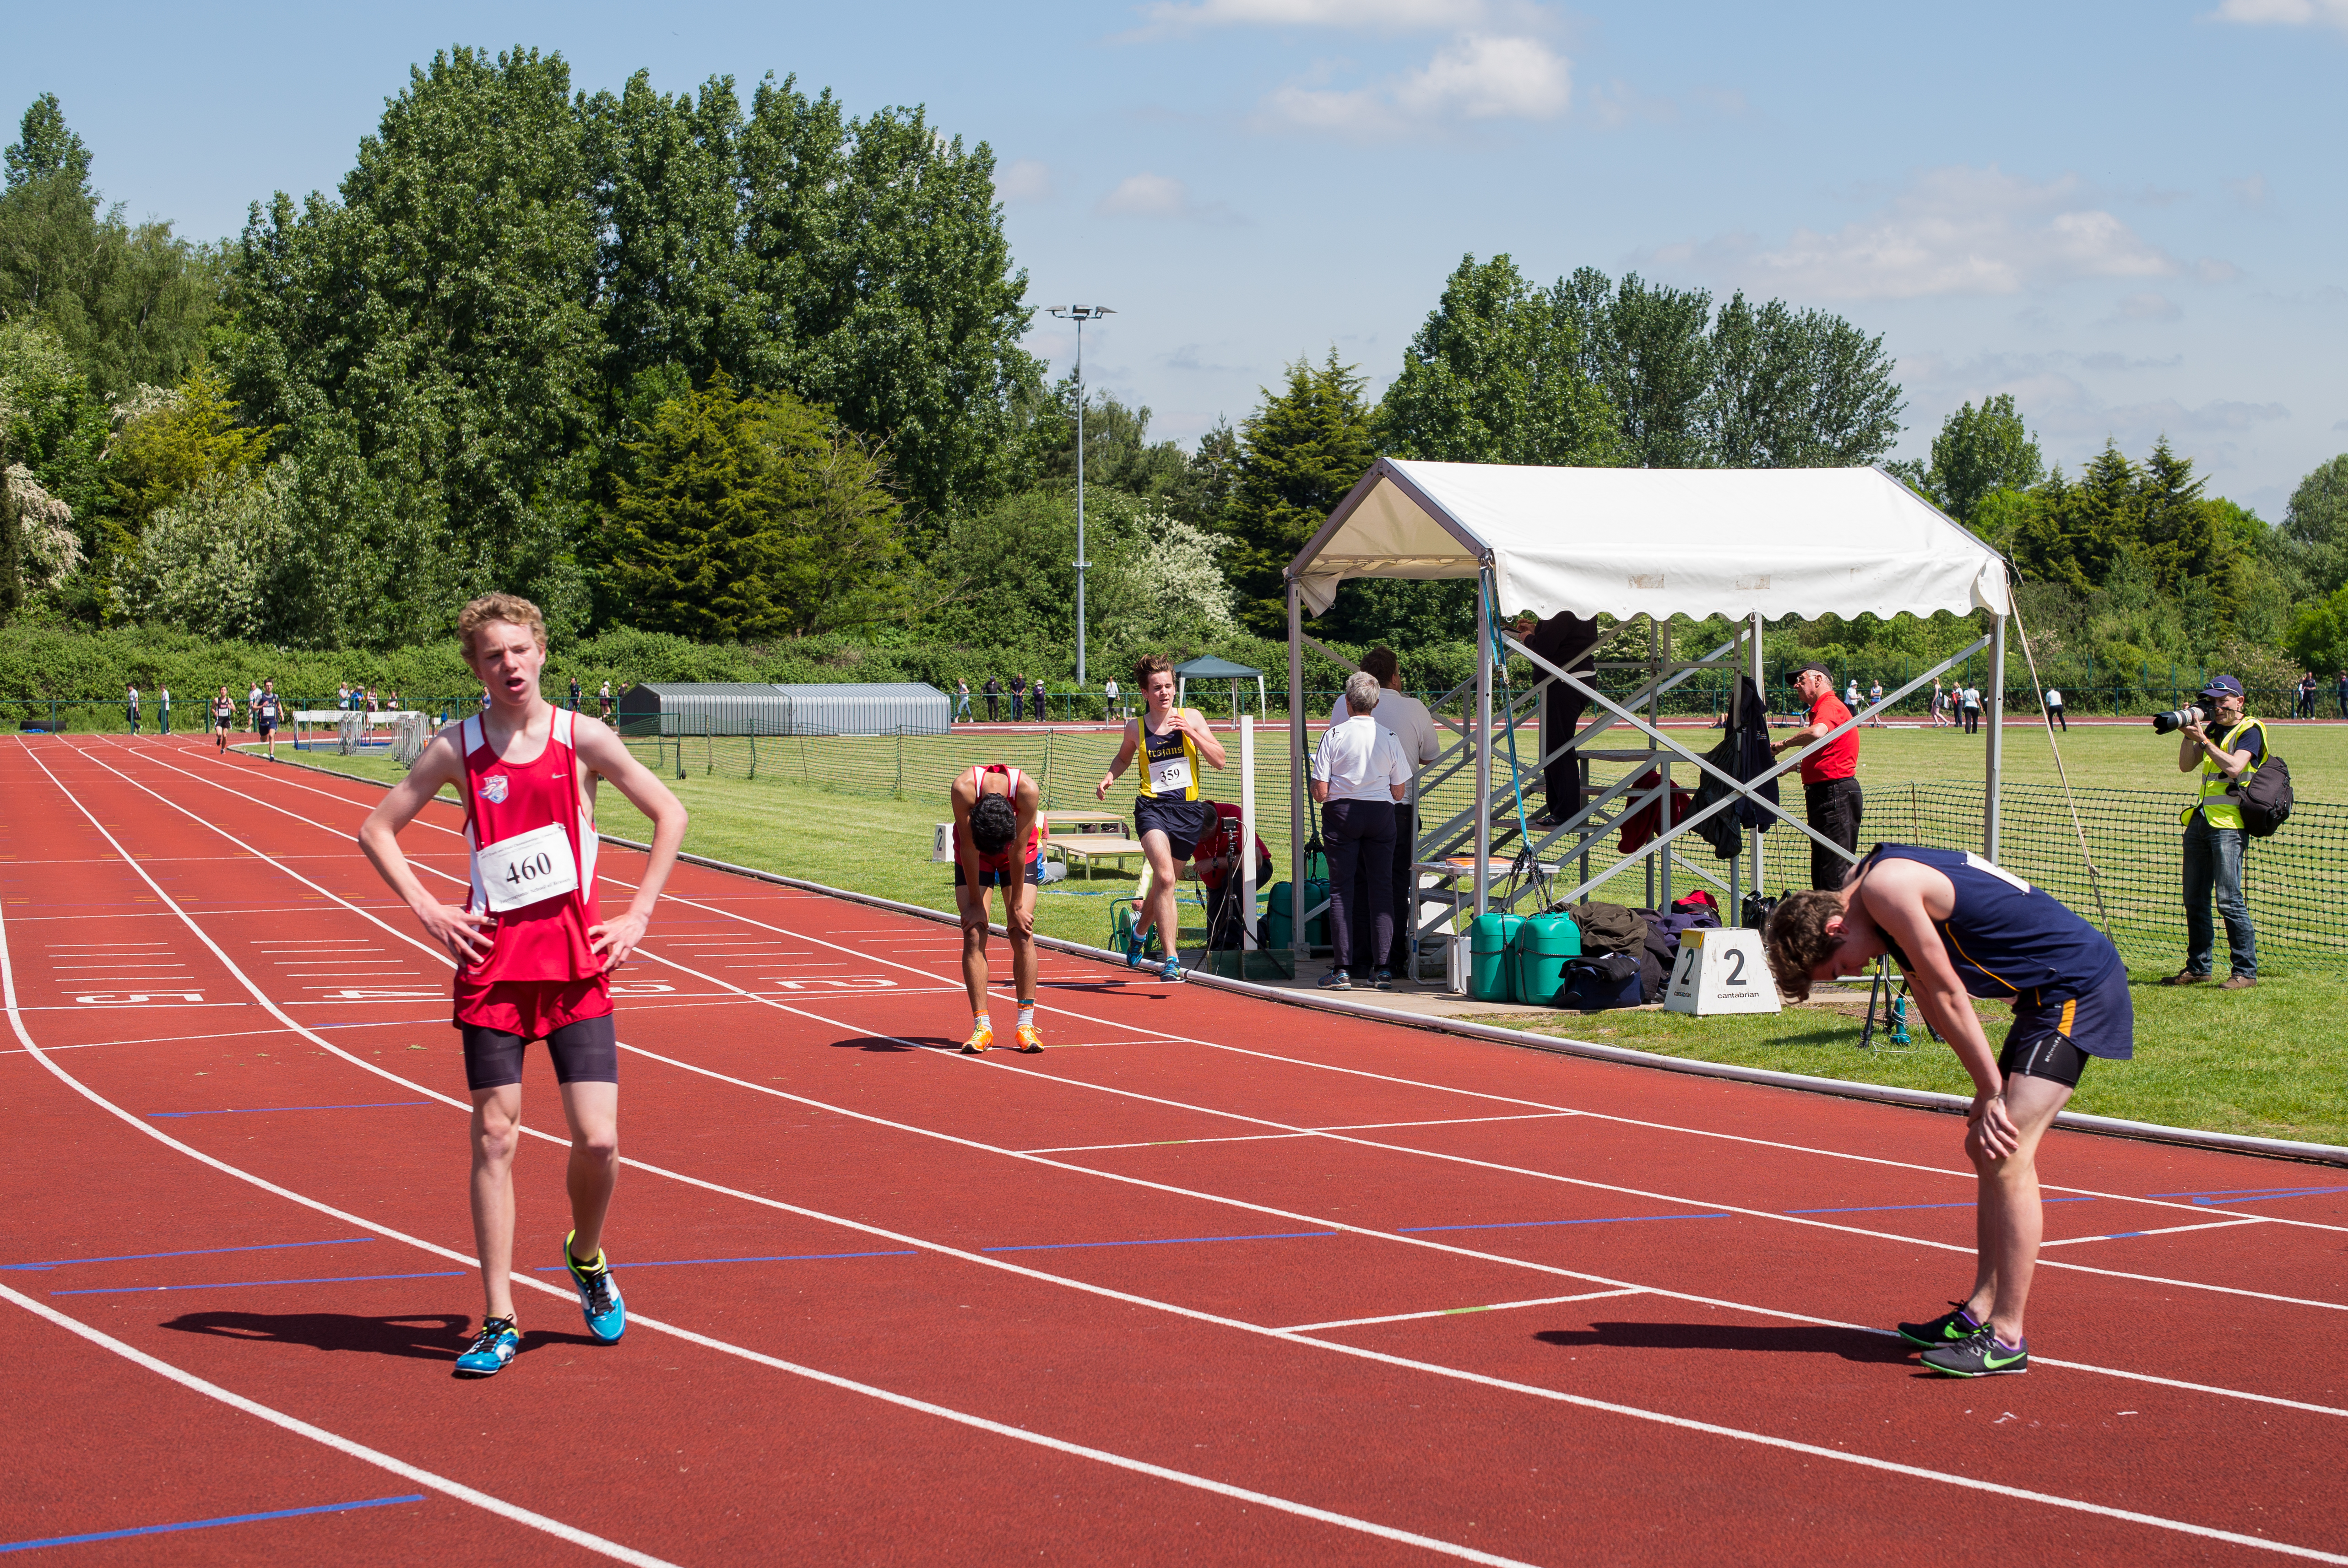
outdoor, track, field, running, jumping, europe, high, runner, ash, england, 2016, race, competition, london, hague, international, girls, m, american, team, sports, boys, racing, 50, school, championship, junior, leica, 240, summilux, varsity, athlete, athletics, athletes, meet, isst, hillingdon, sprint, hurdle, physical exercise, track and field athletics, middle distance running, 800 metres